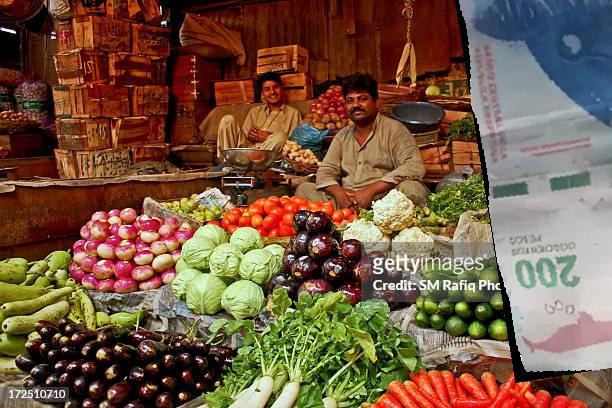
Denominación: 200